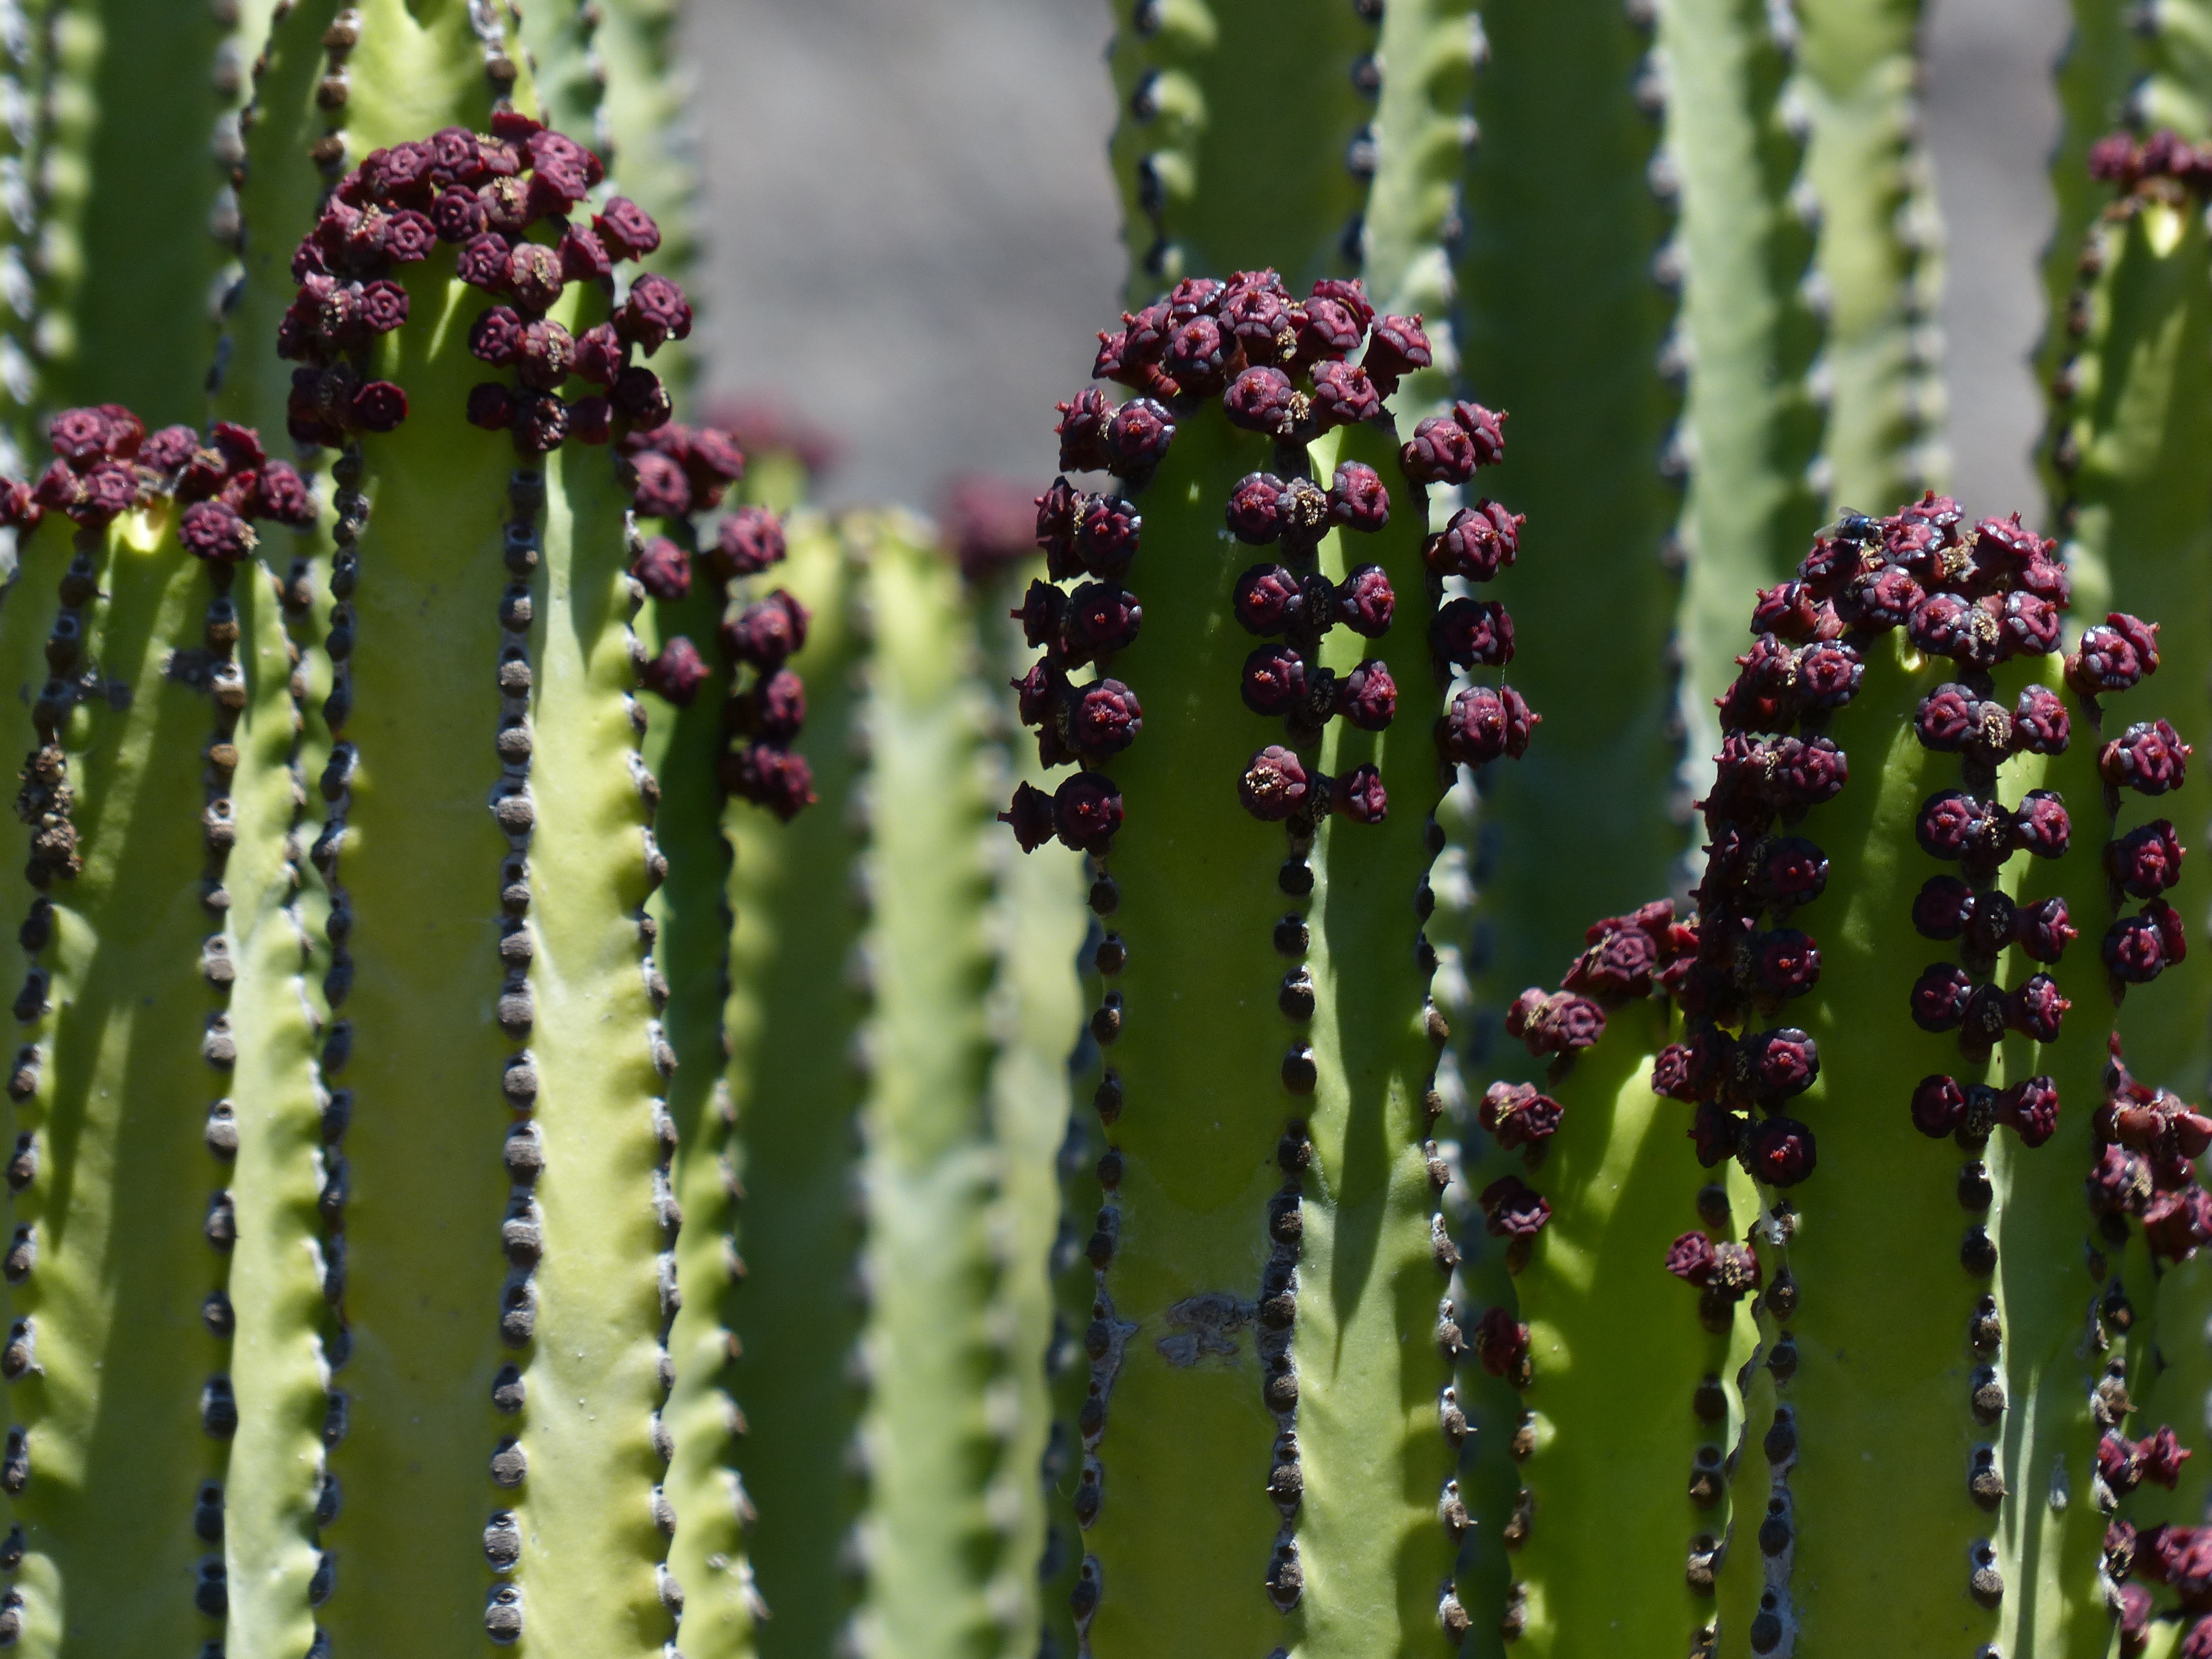
cactus, plant, flower, green, botany, garden, flora, euphorbia, macro photography, flowering plant, spurge family, spurge, canarian spurge, euphorbia canariensis, euphorbiaceae, plant stem, land plant, hedgehog cactus, cactus similar to